The Wool Road

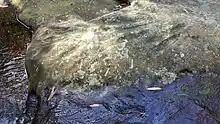
Tool-sharpening groves made by Wandandian people, in sandstone rock nearby the route of The Wool Road, outside Vincentia, N.S.W. (April 2019)

The land between Nerriga and Jervis Bay is part of the country of Wandandian people, a group of Yuin. Wandandian people spoke Dharamba, which was probably the northernmost dialect of the Dhurga language. Traditionally, Wandandian people used paths, from the Pigeon House Range through the area now known as Wandandian, to reach the fishing grounds of St George's Basin and the inland hunting areas of the tablelands. In the 1830s and 1840s, Wandandian people still lived on their traditional lands.